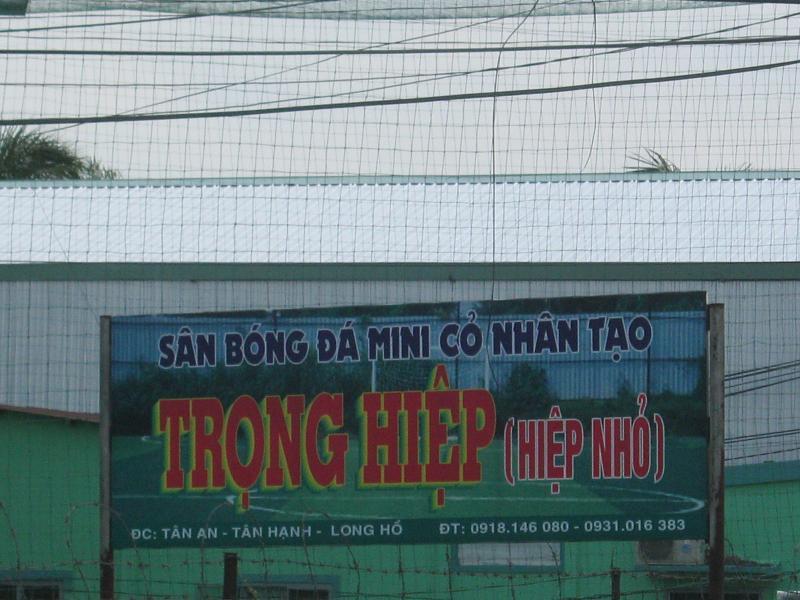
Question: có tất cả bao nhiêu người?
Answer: không có ai cả